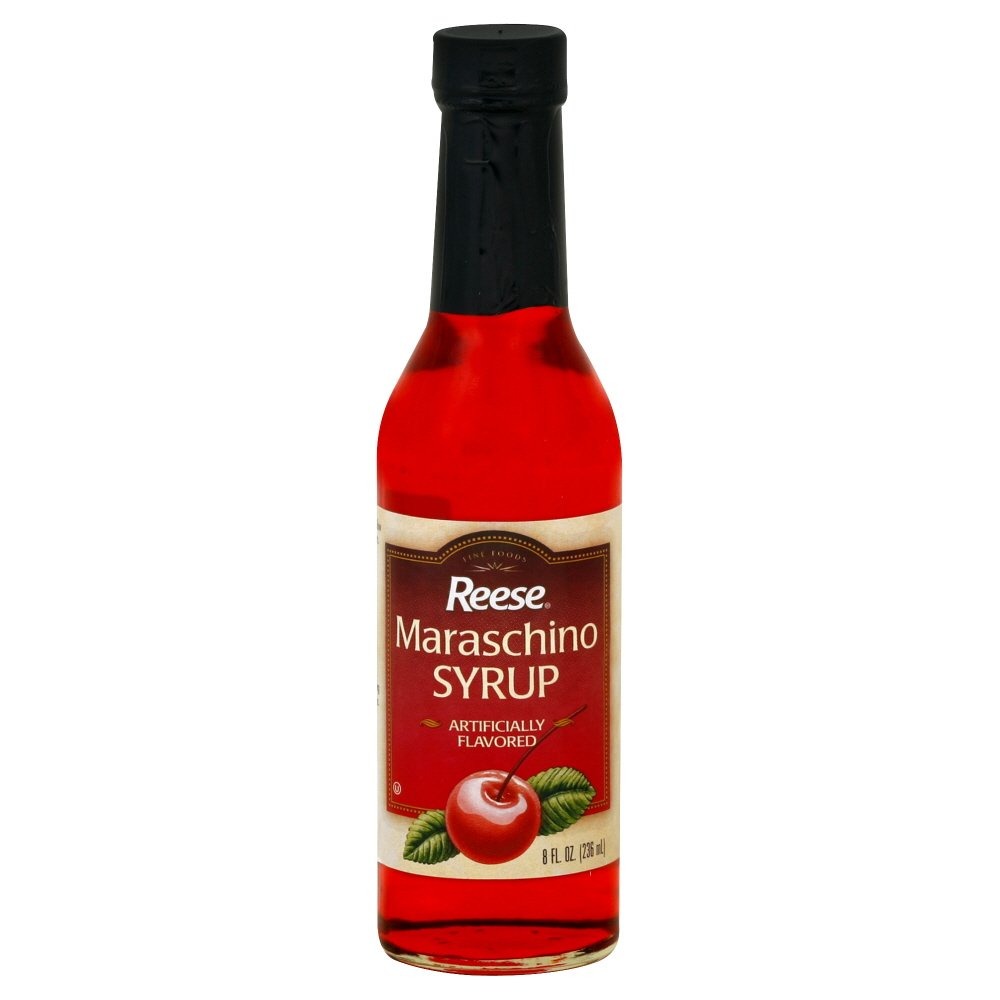
Item Name: Reese Syrup, Maraschino, 8-Ounce (Pack of 12)
Bullet Point 1: For ice cream drinks and cocktails
Bullet Point 2: Naturally flavored ice cream syrup
Bullet Point 3: No high fructose corn syrup
Bullet Point 4: Kosher
Product Description: Reese Maraschino Syrup is a sweet complement to your favorite desserts and cocktails. This kosher topping will add a cherry taste to ice cream creations like banana splits and root beer floats. This dessert and cocktail syrup comes in an 8-oz container, does not contain high-fructose corn syrup and is kosher for those with particular dietary restrictions.
Value: 12.0
Unit: Count

Price: 18.99